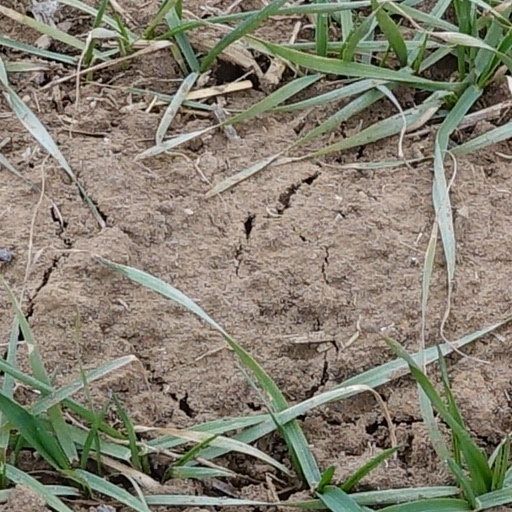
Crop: wheat